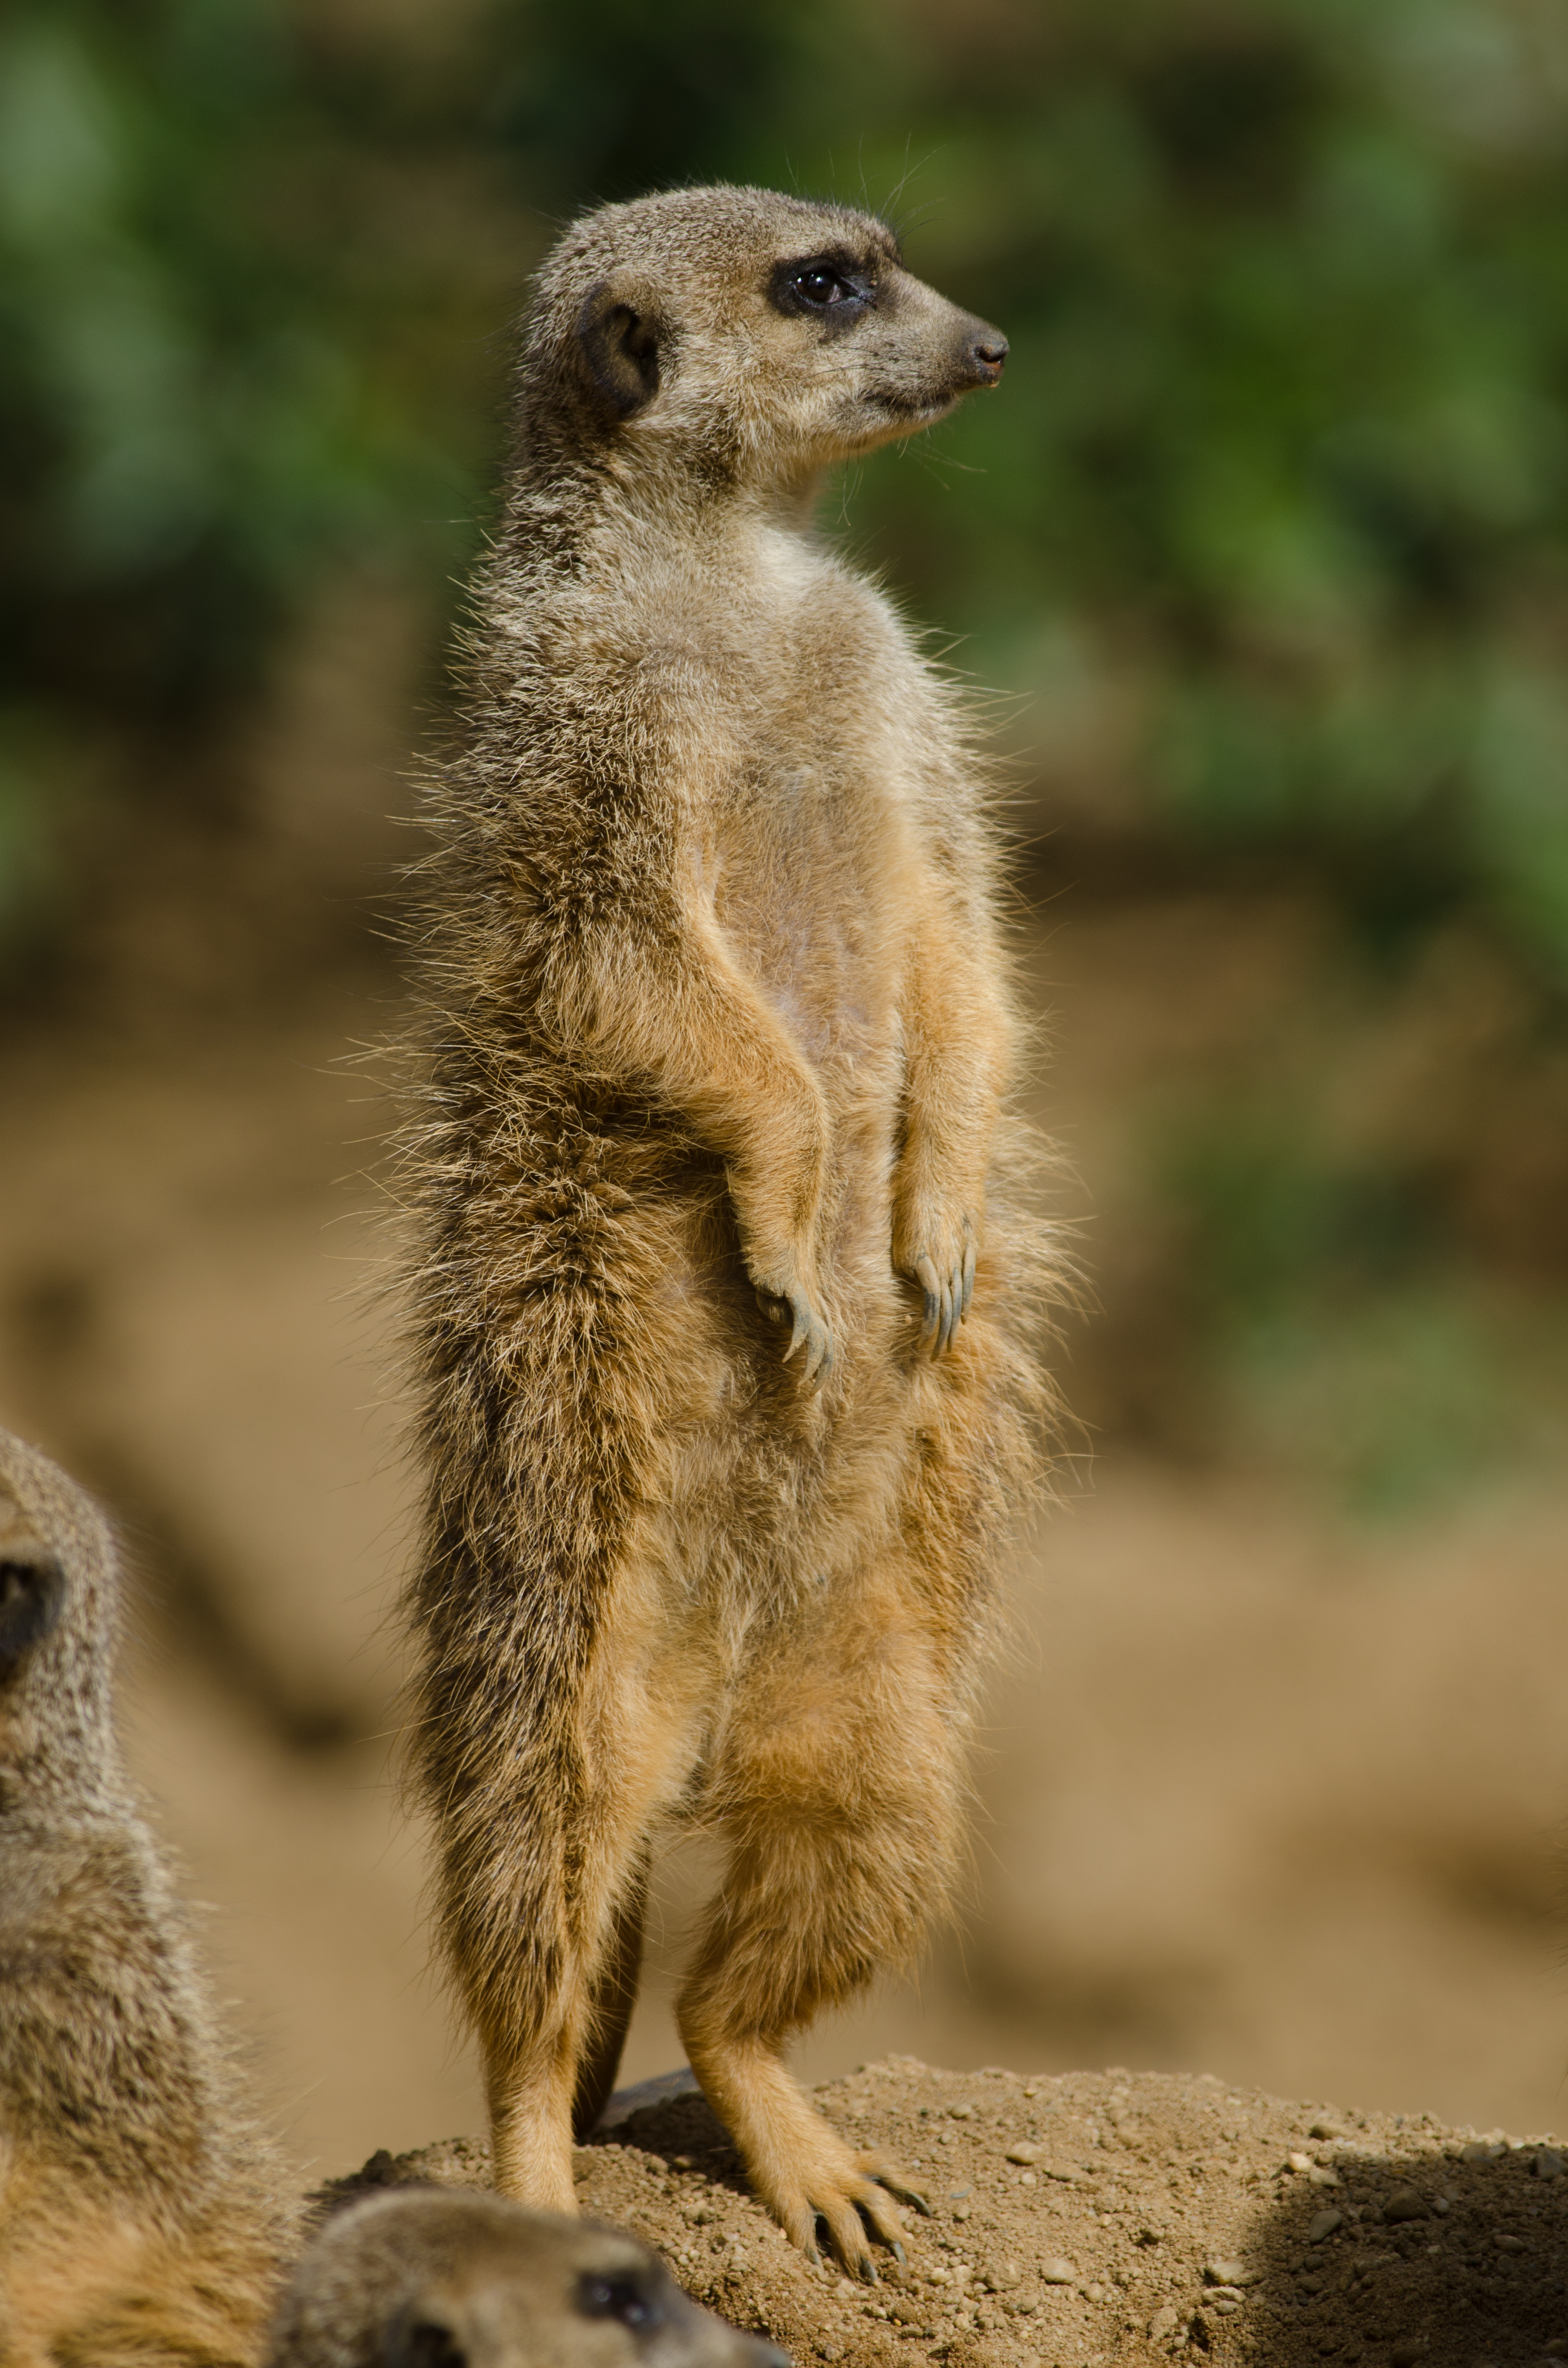
bokeh, animal, cute, wildlife, zoo, mammal, nikon, fauna, vertebrate, tier, adorable, d7000, niedlich, tierpark, meerkat, mongoose, erdm nnchen, prairie dog